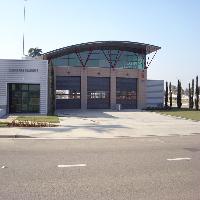
Weather: sun or clear